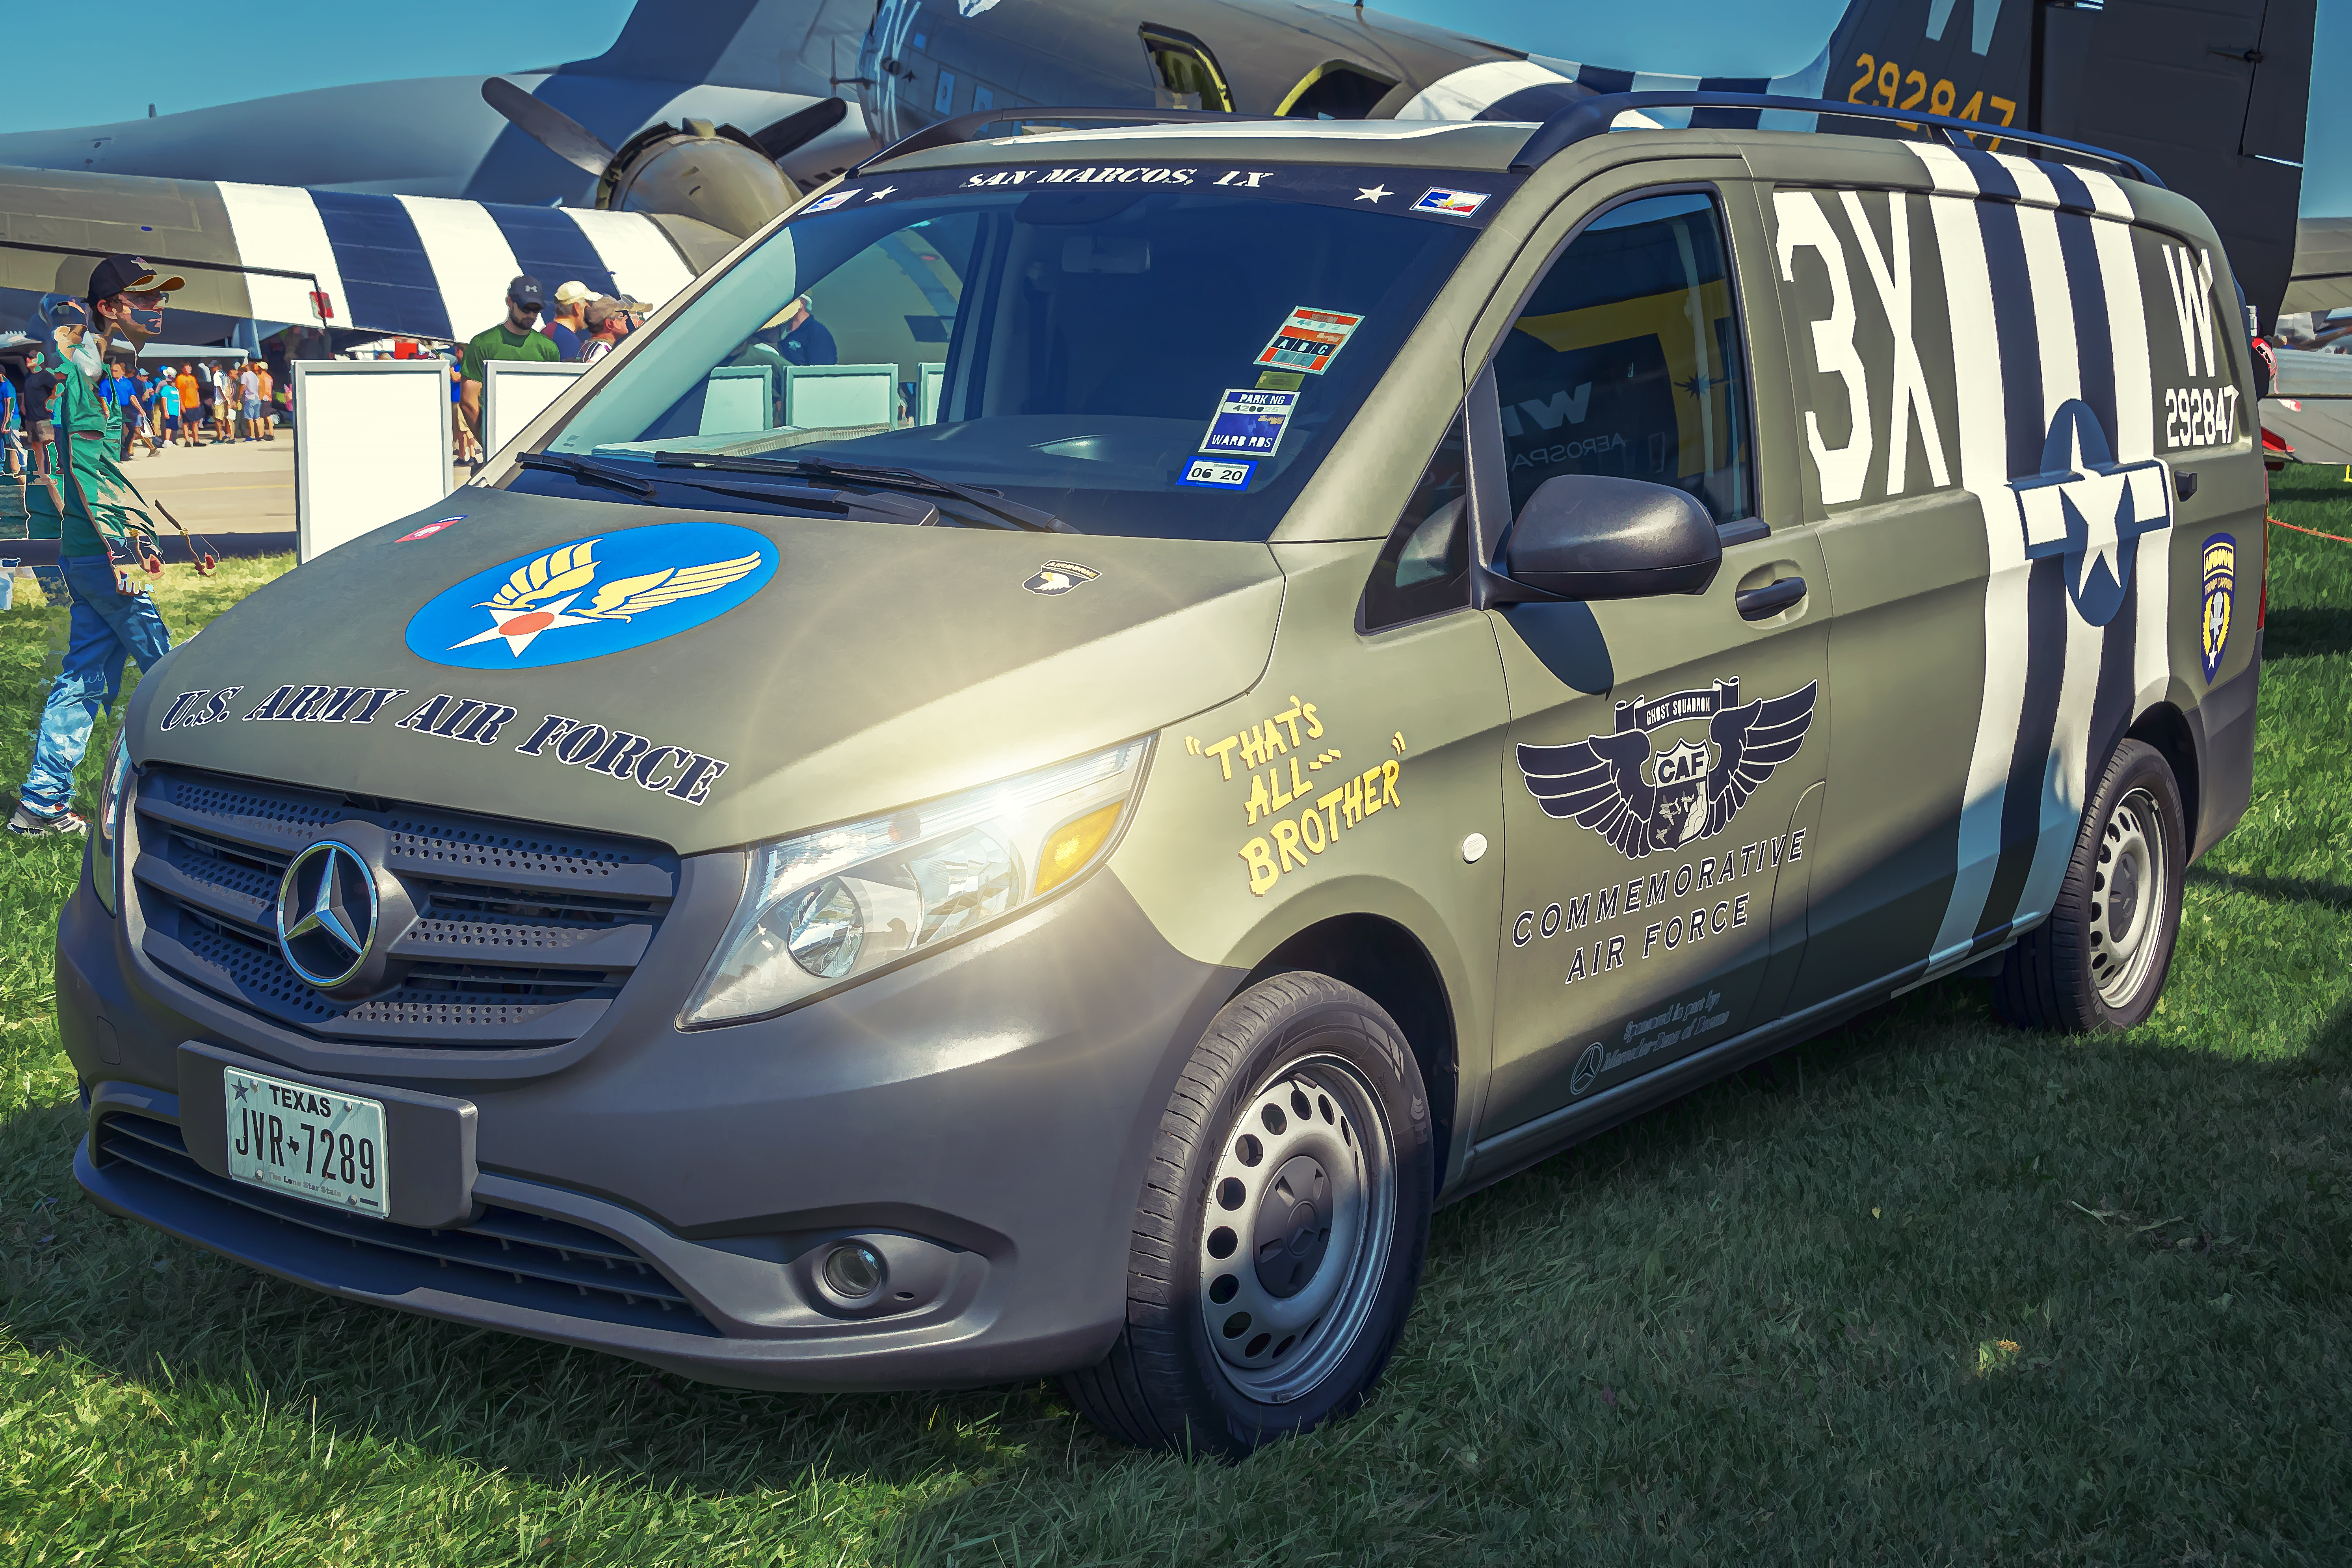
geotagged, oshkosh, stony beach, united states, usa, wisconsin, 2019 EAA AirVenture, a6500, adventure, air show, aircraft, Aircraft Spotting, airplane, airshow, AirVenture, AirVenture 2019, AirVenture Air Show, American City, aviation, Aviation Enthusiast, Aviation Show, EAA, EAA AirVenture, EAA AirVenture 2019, EAA AirVenture 2019 Oshkosh, EAA AirVenture Oshkosh, EAA Oshkosh Airshow, Experimental Aircraft Association, midwest, north america, osh, Oshkosh Wisconsin, plane, sightseeing, sony, SONY a6500, SONY Alpha 6500, sony mirrorless, SONY Photography, tourist attraction, Tourist Photos, travel, travel photography, Traveling Adventures, united states of america, wi, Winnebago County, Winnebago County Wisconsin, Wisconsin Air Show, Wisconsin City, Wisconsin Photo Walk, Wisconsin Photos, Wisconsin Tourism, Wisconsin Travel, Wittman Regional Airport, world travel, caf, Commemorative Air Force, Mercedes Van, us air force, US Army Air Force, van, vehicle, Work Van, land vehicle, car, motor vehicle, mode of transport, transport, mercedes benz vito, mercedes benz, minivan, minibus, compact car, compact van, city car